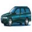
Label: automobile